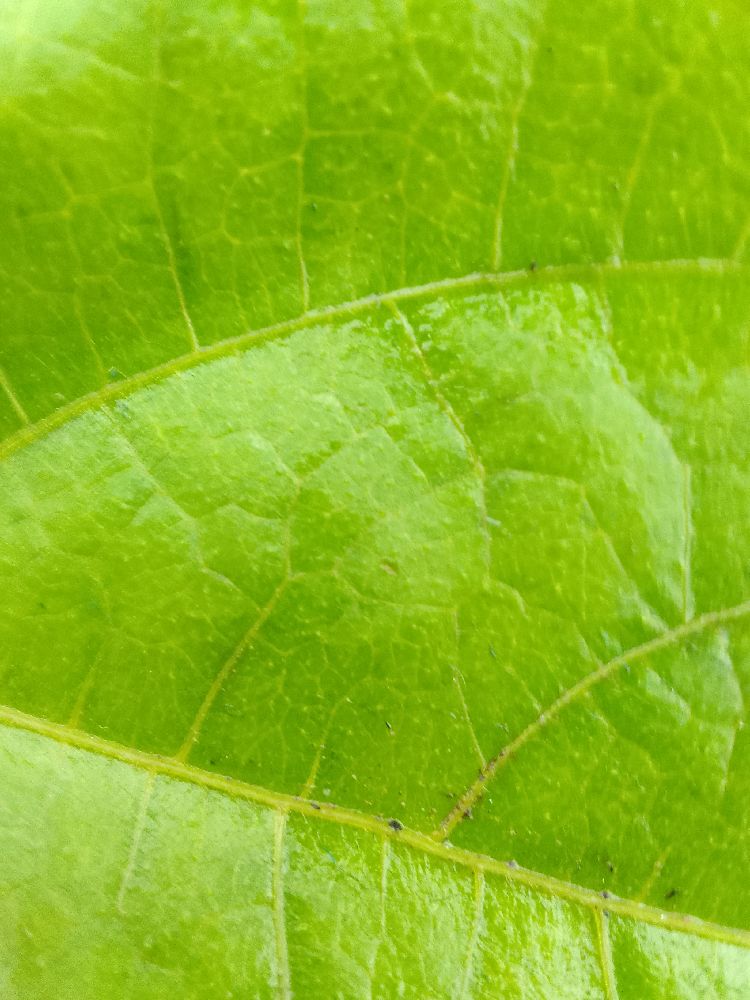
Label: healthy